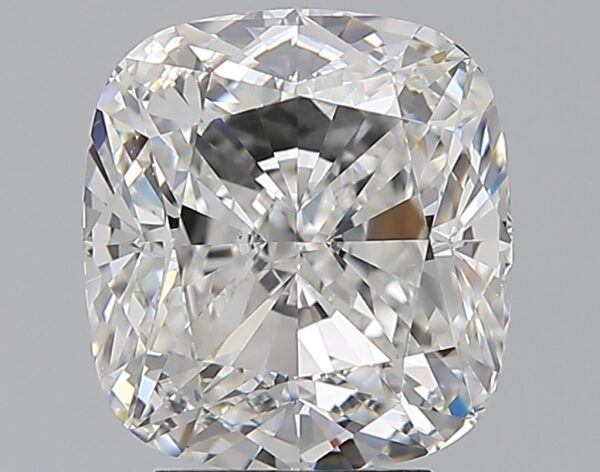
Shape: cushion
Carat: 5
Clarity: VS2
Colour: F
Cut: VG
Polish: EX
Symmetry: VG
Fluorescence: N
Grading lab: GIA
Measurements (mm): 9.92 x 9.19 x 6.42